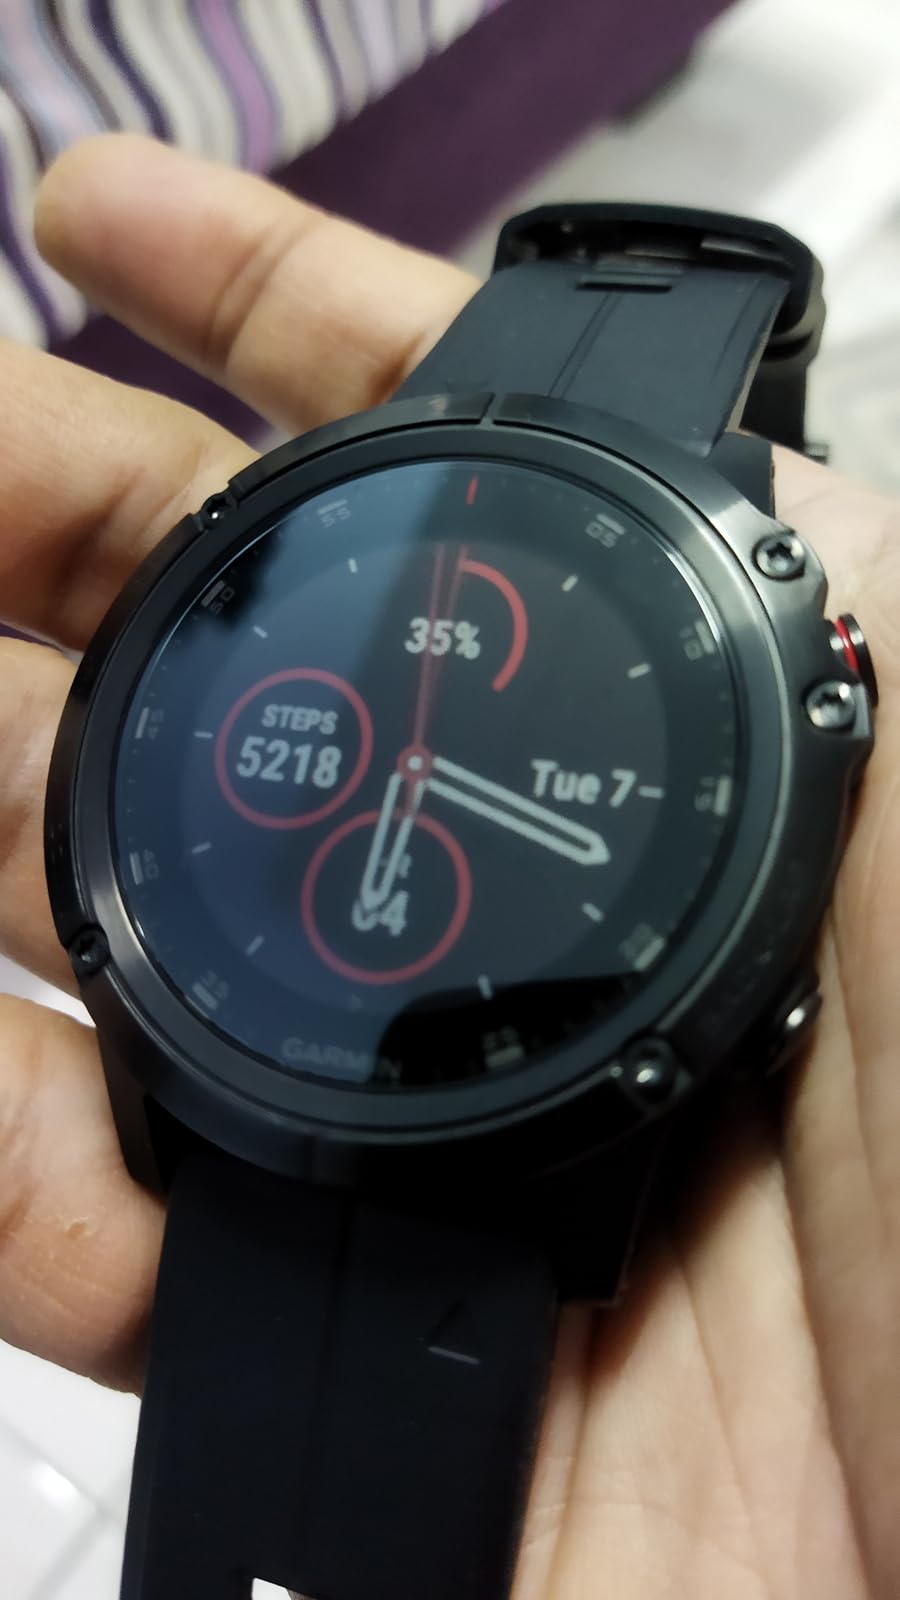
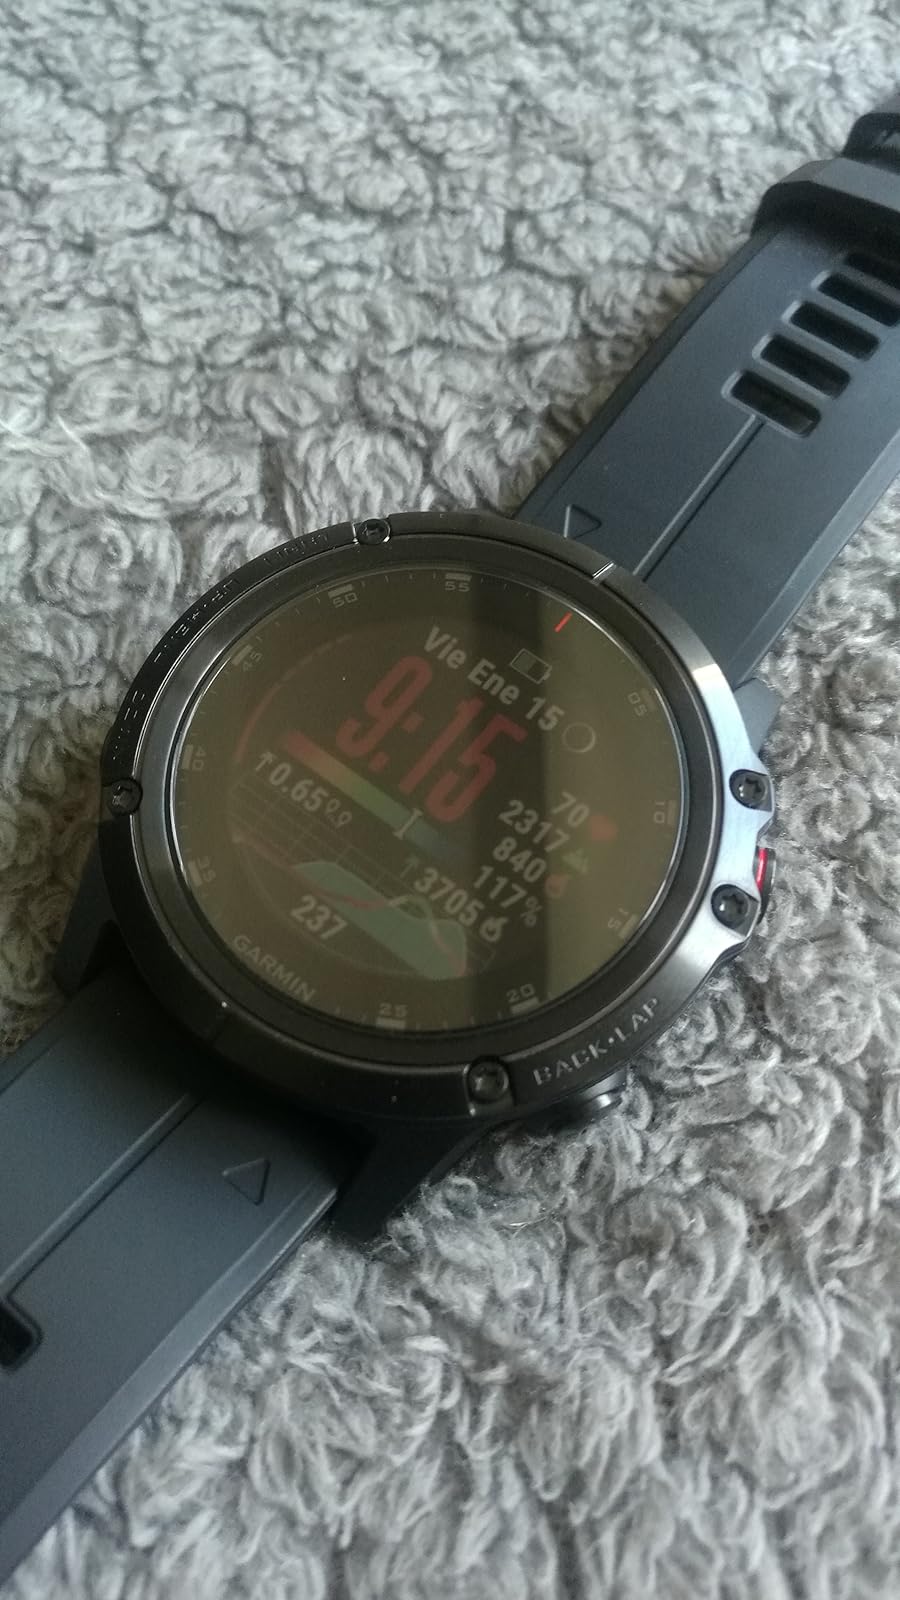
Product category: smartwatch
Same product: yes